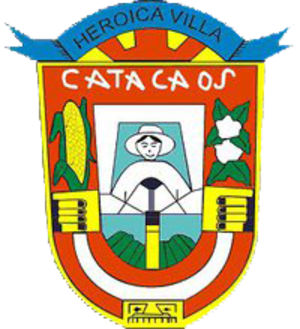
Catacaos est une ville du Pérou, située dans la région de Piura.